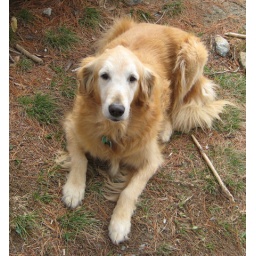
This is the dog that always hung around with the construction guys building the new THC.